Kato Milia

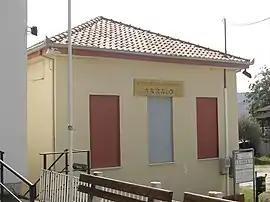
The cultural association of Kato Milia.

Kato Milia is a village of the Katerini municipality. Before the 2011 local government reform it was part of the municipality of Petra. The 2021 census recorded 776 inhabitants in the village. Kato Milia is a part of the community of Milia.